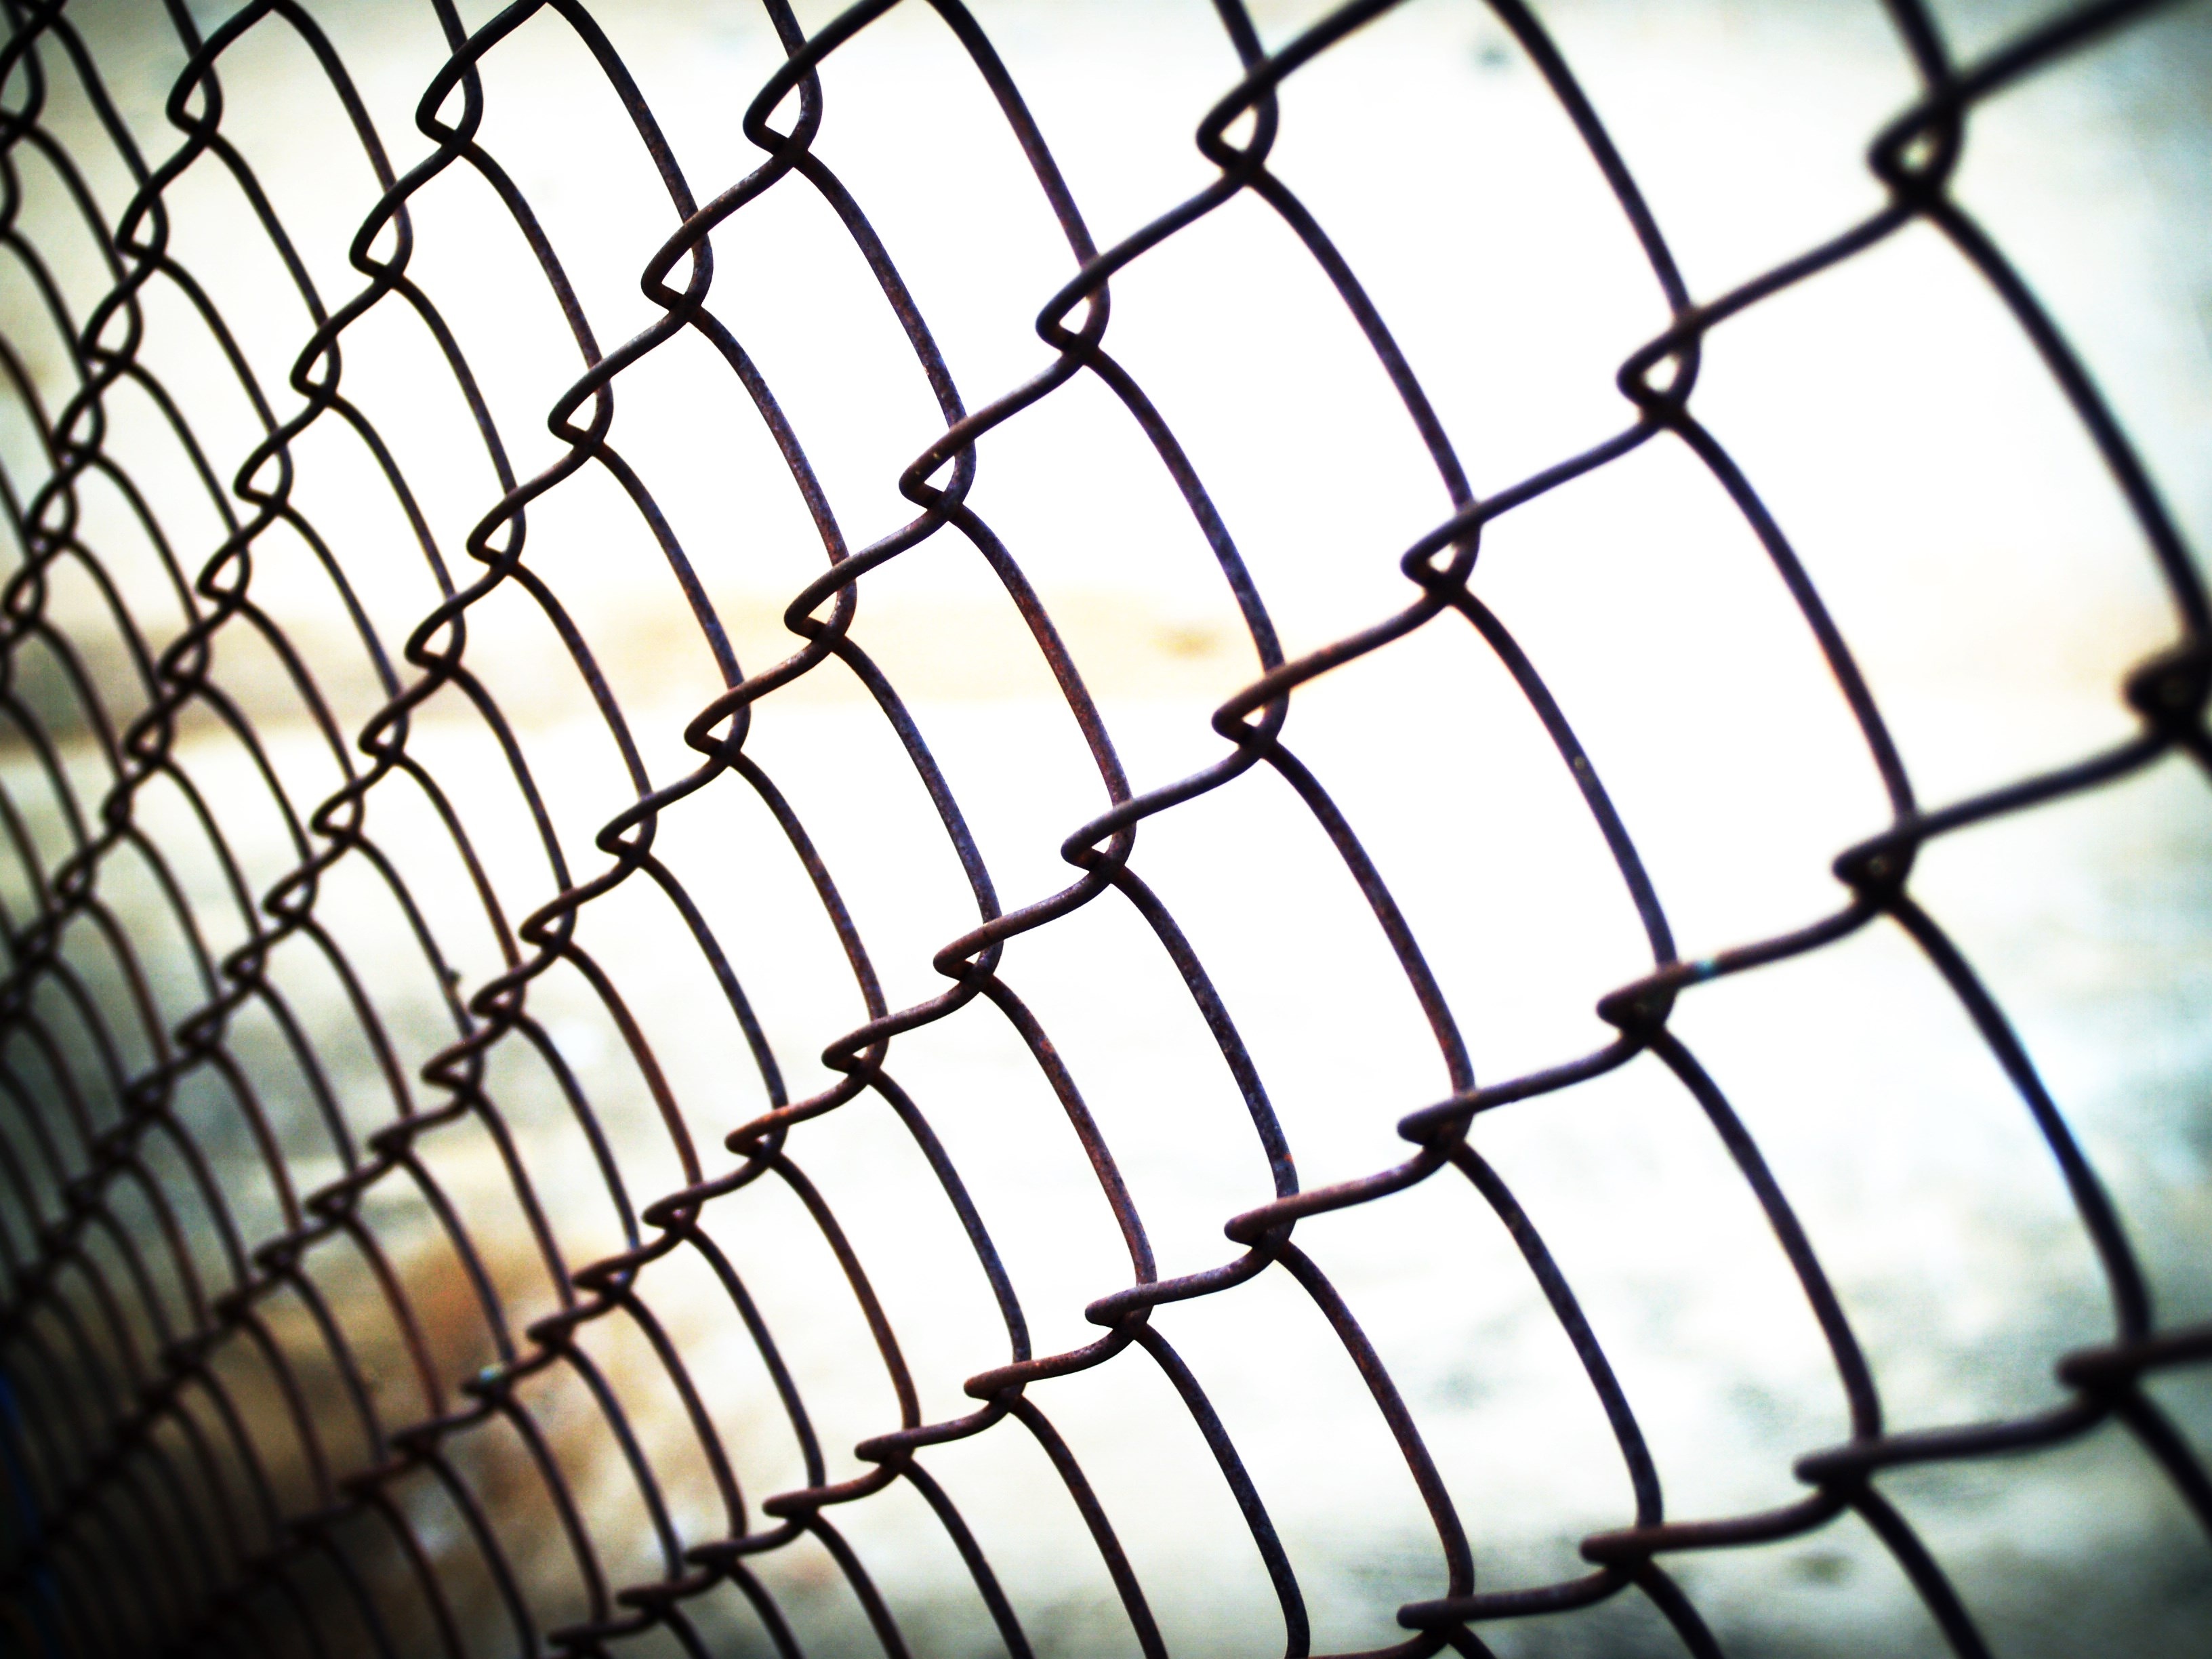
branch, open, wing, abstract, fence, technology, white, texture, leaf, chain, wall, isolated, steel, pattern, line, green, metal, frame, industrial, industry, link, security, material, circle, invertebrate, cage, spider web, close up, enclosure, background, design, net, symmetry, safety, prison, mesh, wallpaper, grid, break, barrier, iron, chained, jail, protection, shape, wired, metallic, macro photography, breach, enclose, outdoor structure, chain link fencing, wire fencing, home fencing